Wrestling at the 2015 European Games – Women's freestyle 48 kg

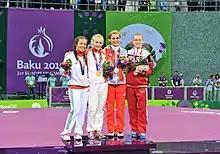
Medal winners

Women's freestyle 48 kg competition at the 2015 European Games in Baku, Azerbaijan, took place on 15 June at the Heydar Aliyev Arena.